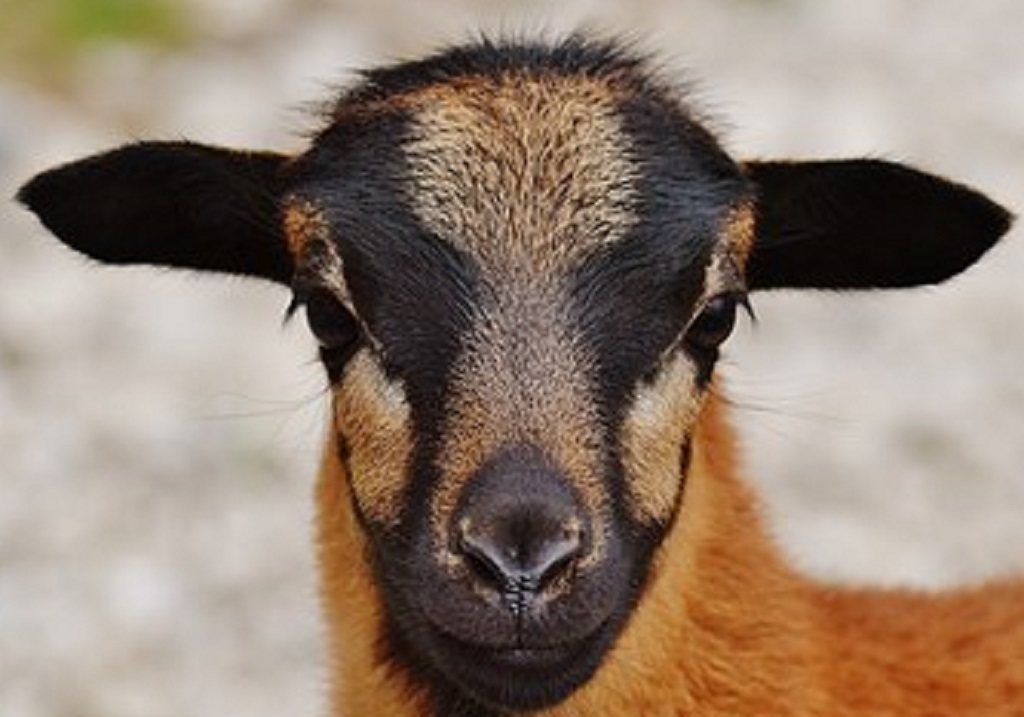
Label: no pain